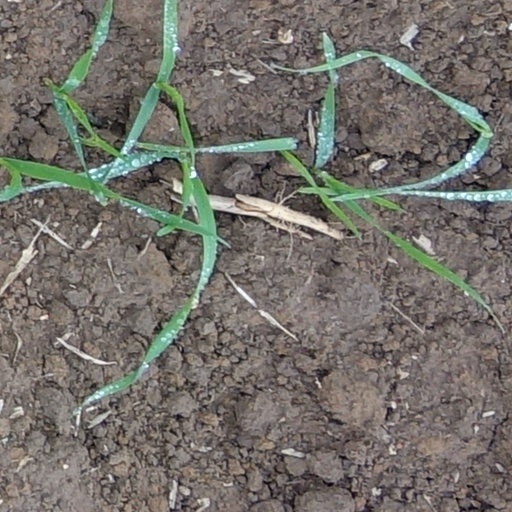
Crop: wheat